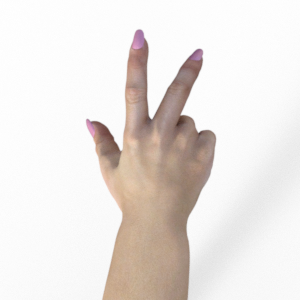
Label: scissors